Llanfechain railway station

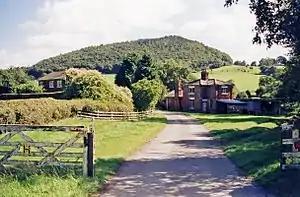
Station remains in 1999

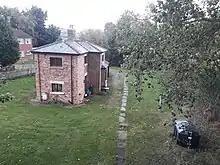
Llanfechain station in 2018

Llanfechain railway station is a former station in Llanfechain, Powys, Wales. The station opened in 1865 and closed in 1965. The station site is now a private residence and the trackbed filled in to platform level.